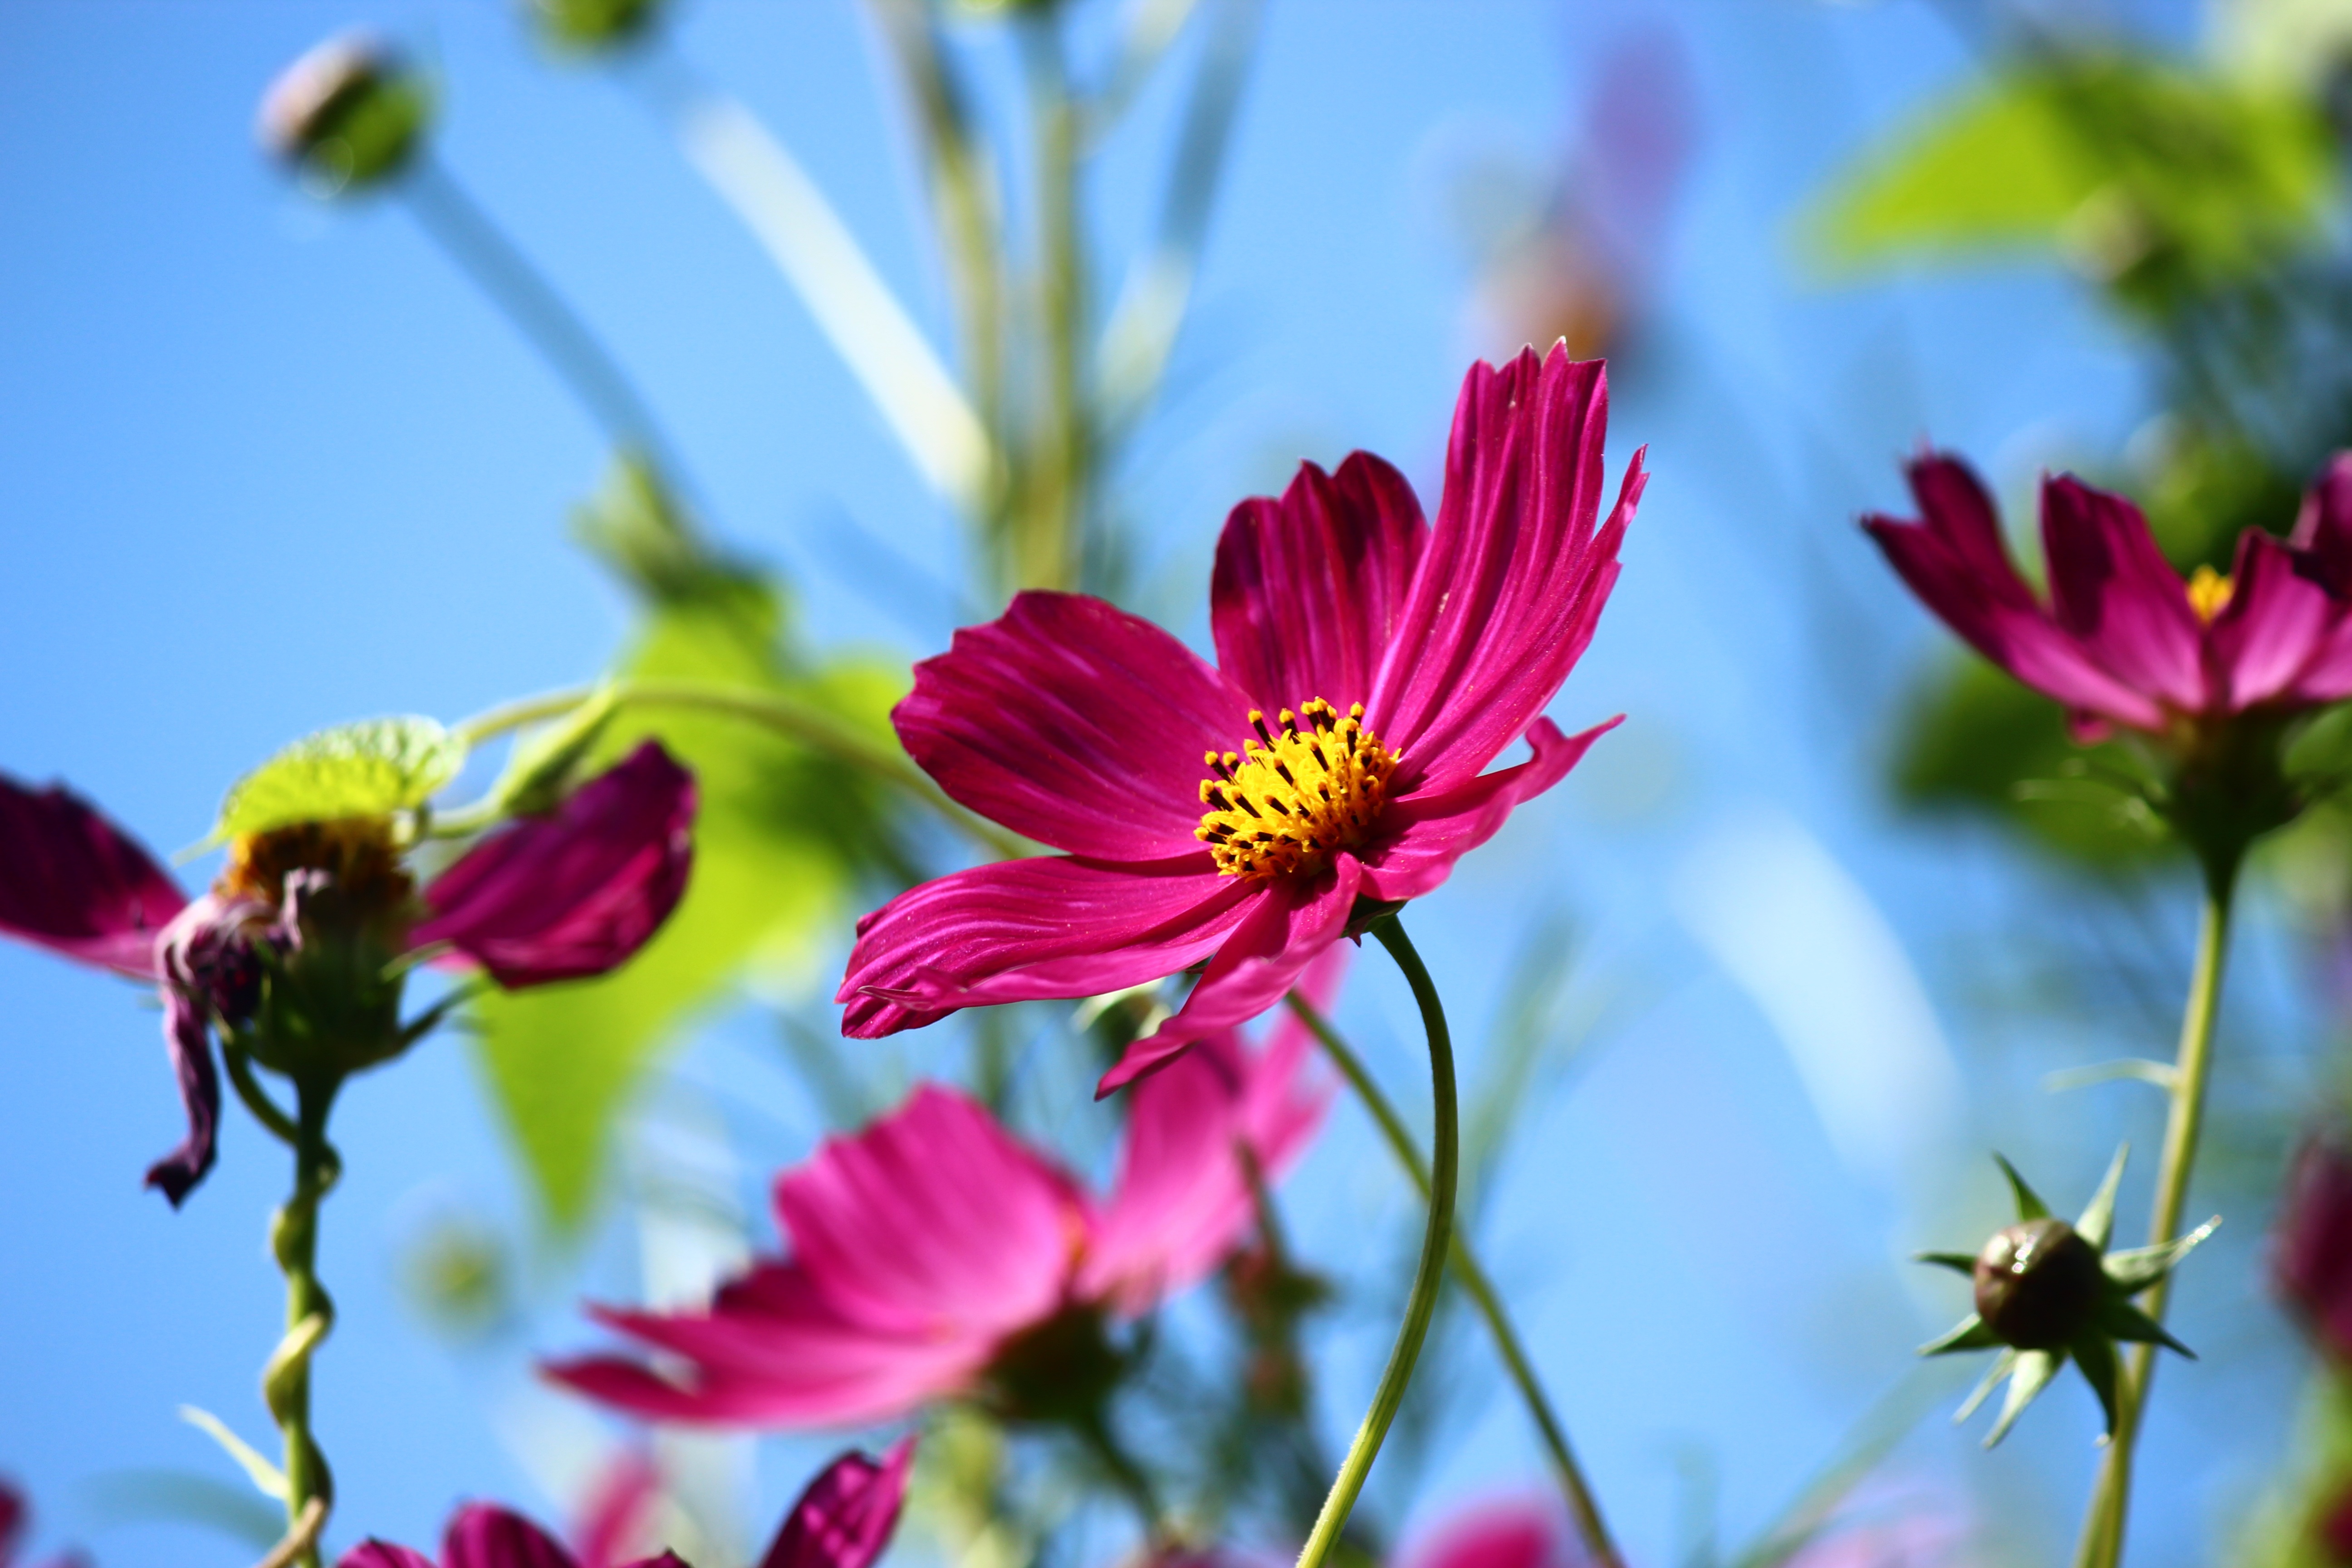
nature, blossom, plant, meadow, cosmos, flower, petal, spring, botany, flora, wildflower, nectar, macro photography, cosmea, cosmos bipinnatus, flowering plant, daisy family, cosmos plant, annual plant, land plant, garden cosmos